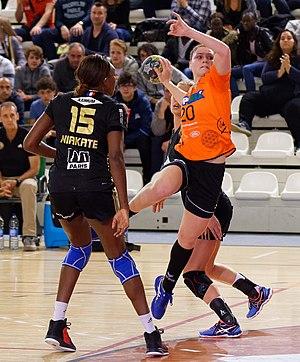
Rencontre du 2e tour de la coupe EHF entre Issy Paris Hand et Érd HC. A Issy Les Moulineaux, le 23 octobre 2016.